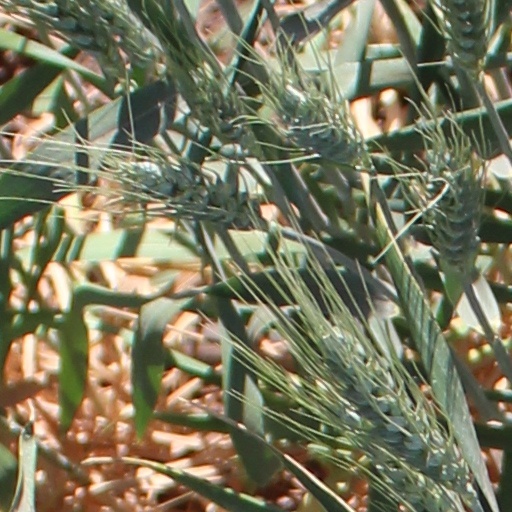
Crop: wheat